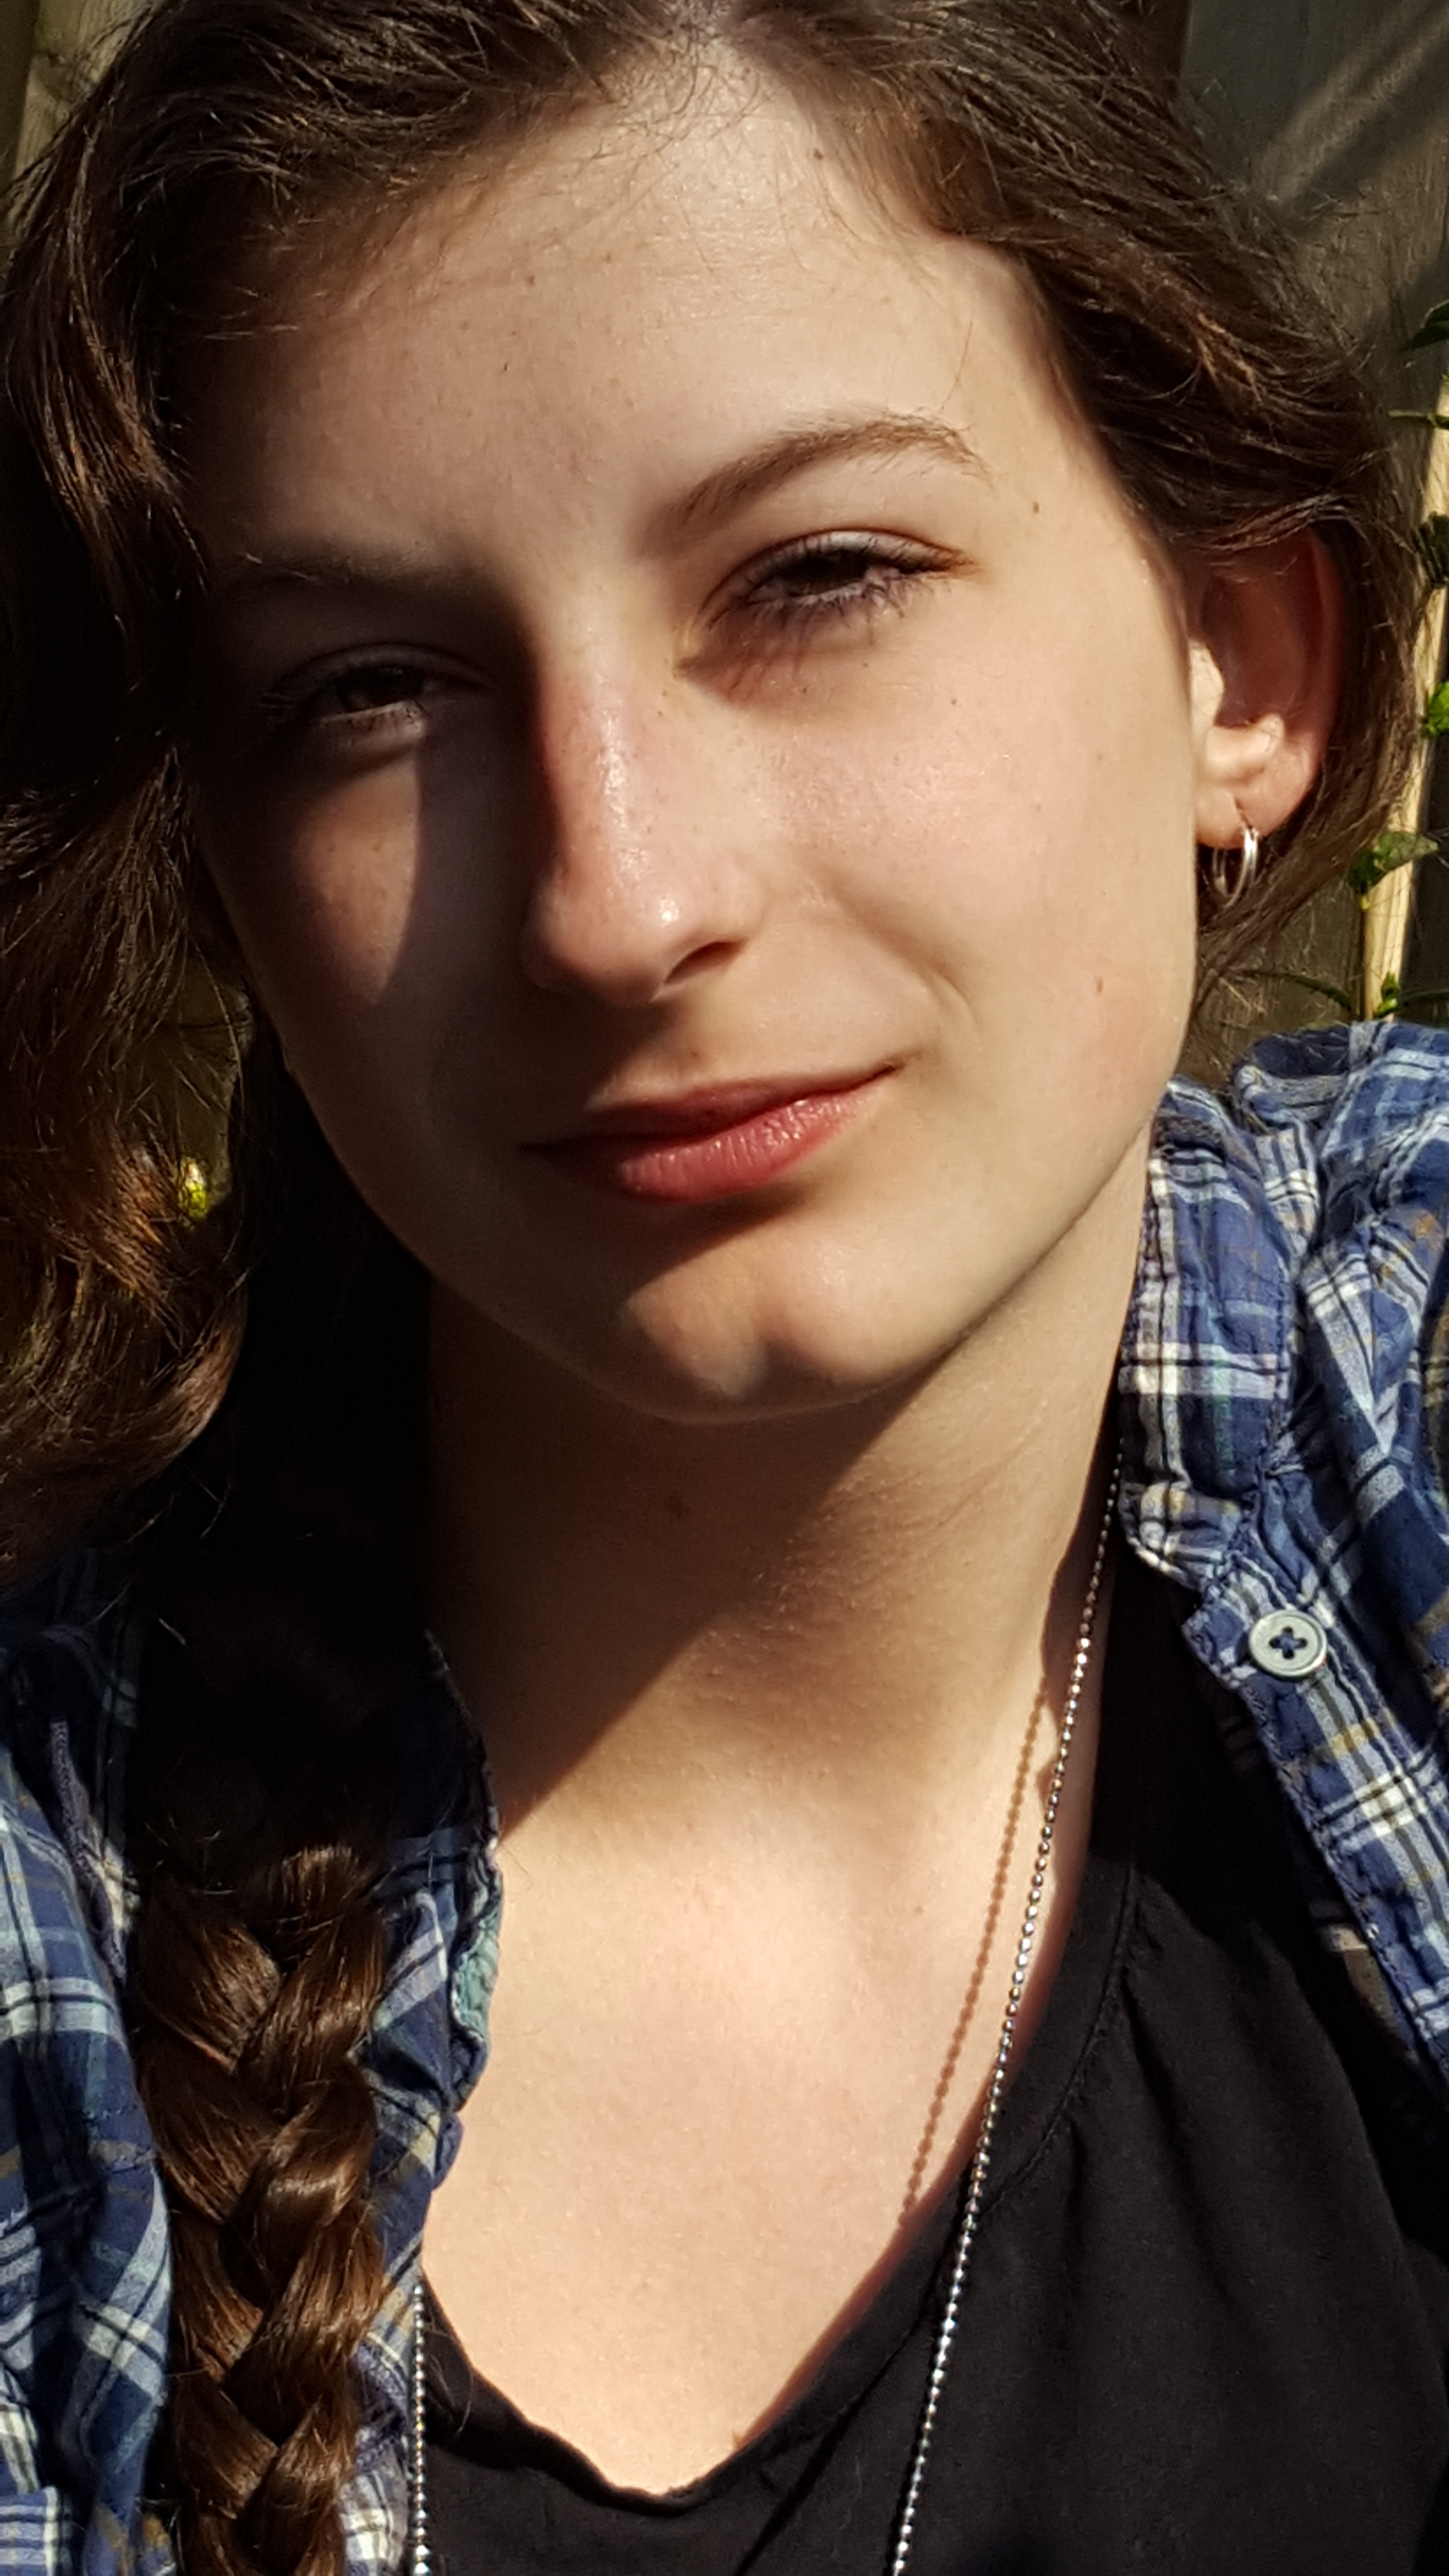
watch, man, outdoor, person, people, girl, woman, hair, photography, singer, portrait, model, young, youth, fashion, lady, hairstyle, braid, long hair, black hair, face, nose, eye, beauty, faces, maid, curls, teen, young woman, tough, photo shoot, brown eyes, brown hair, portrait photography, supermodel